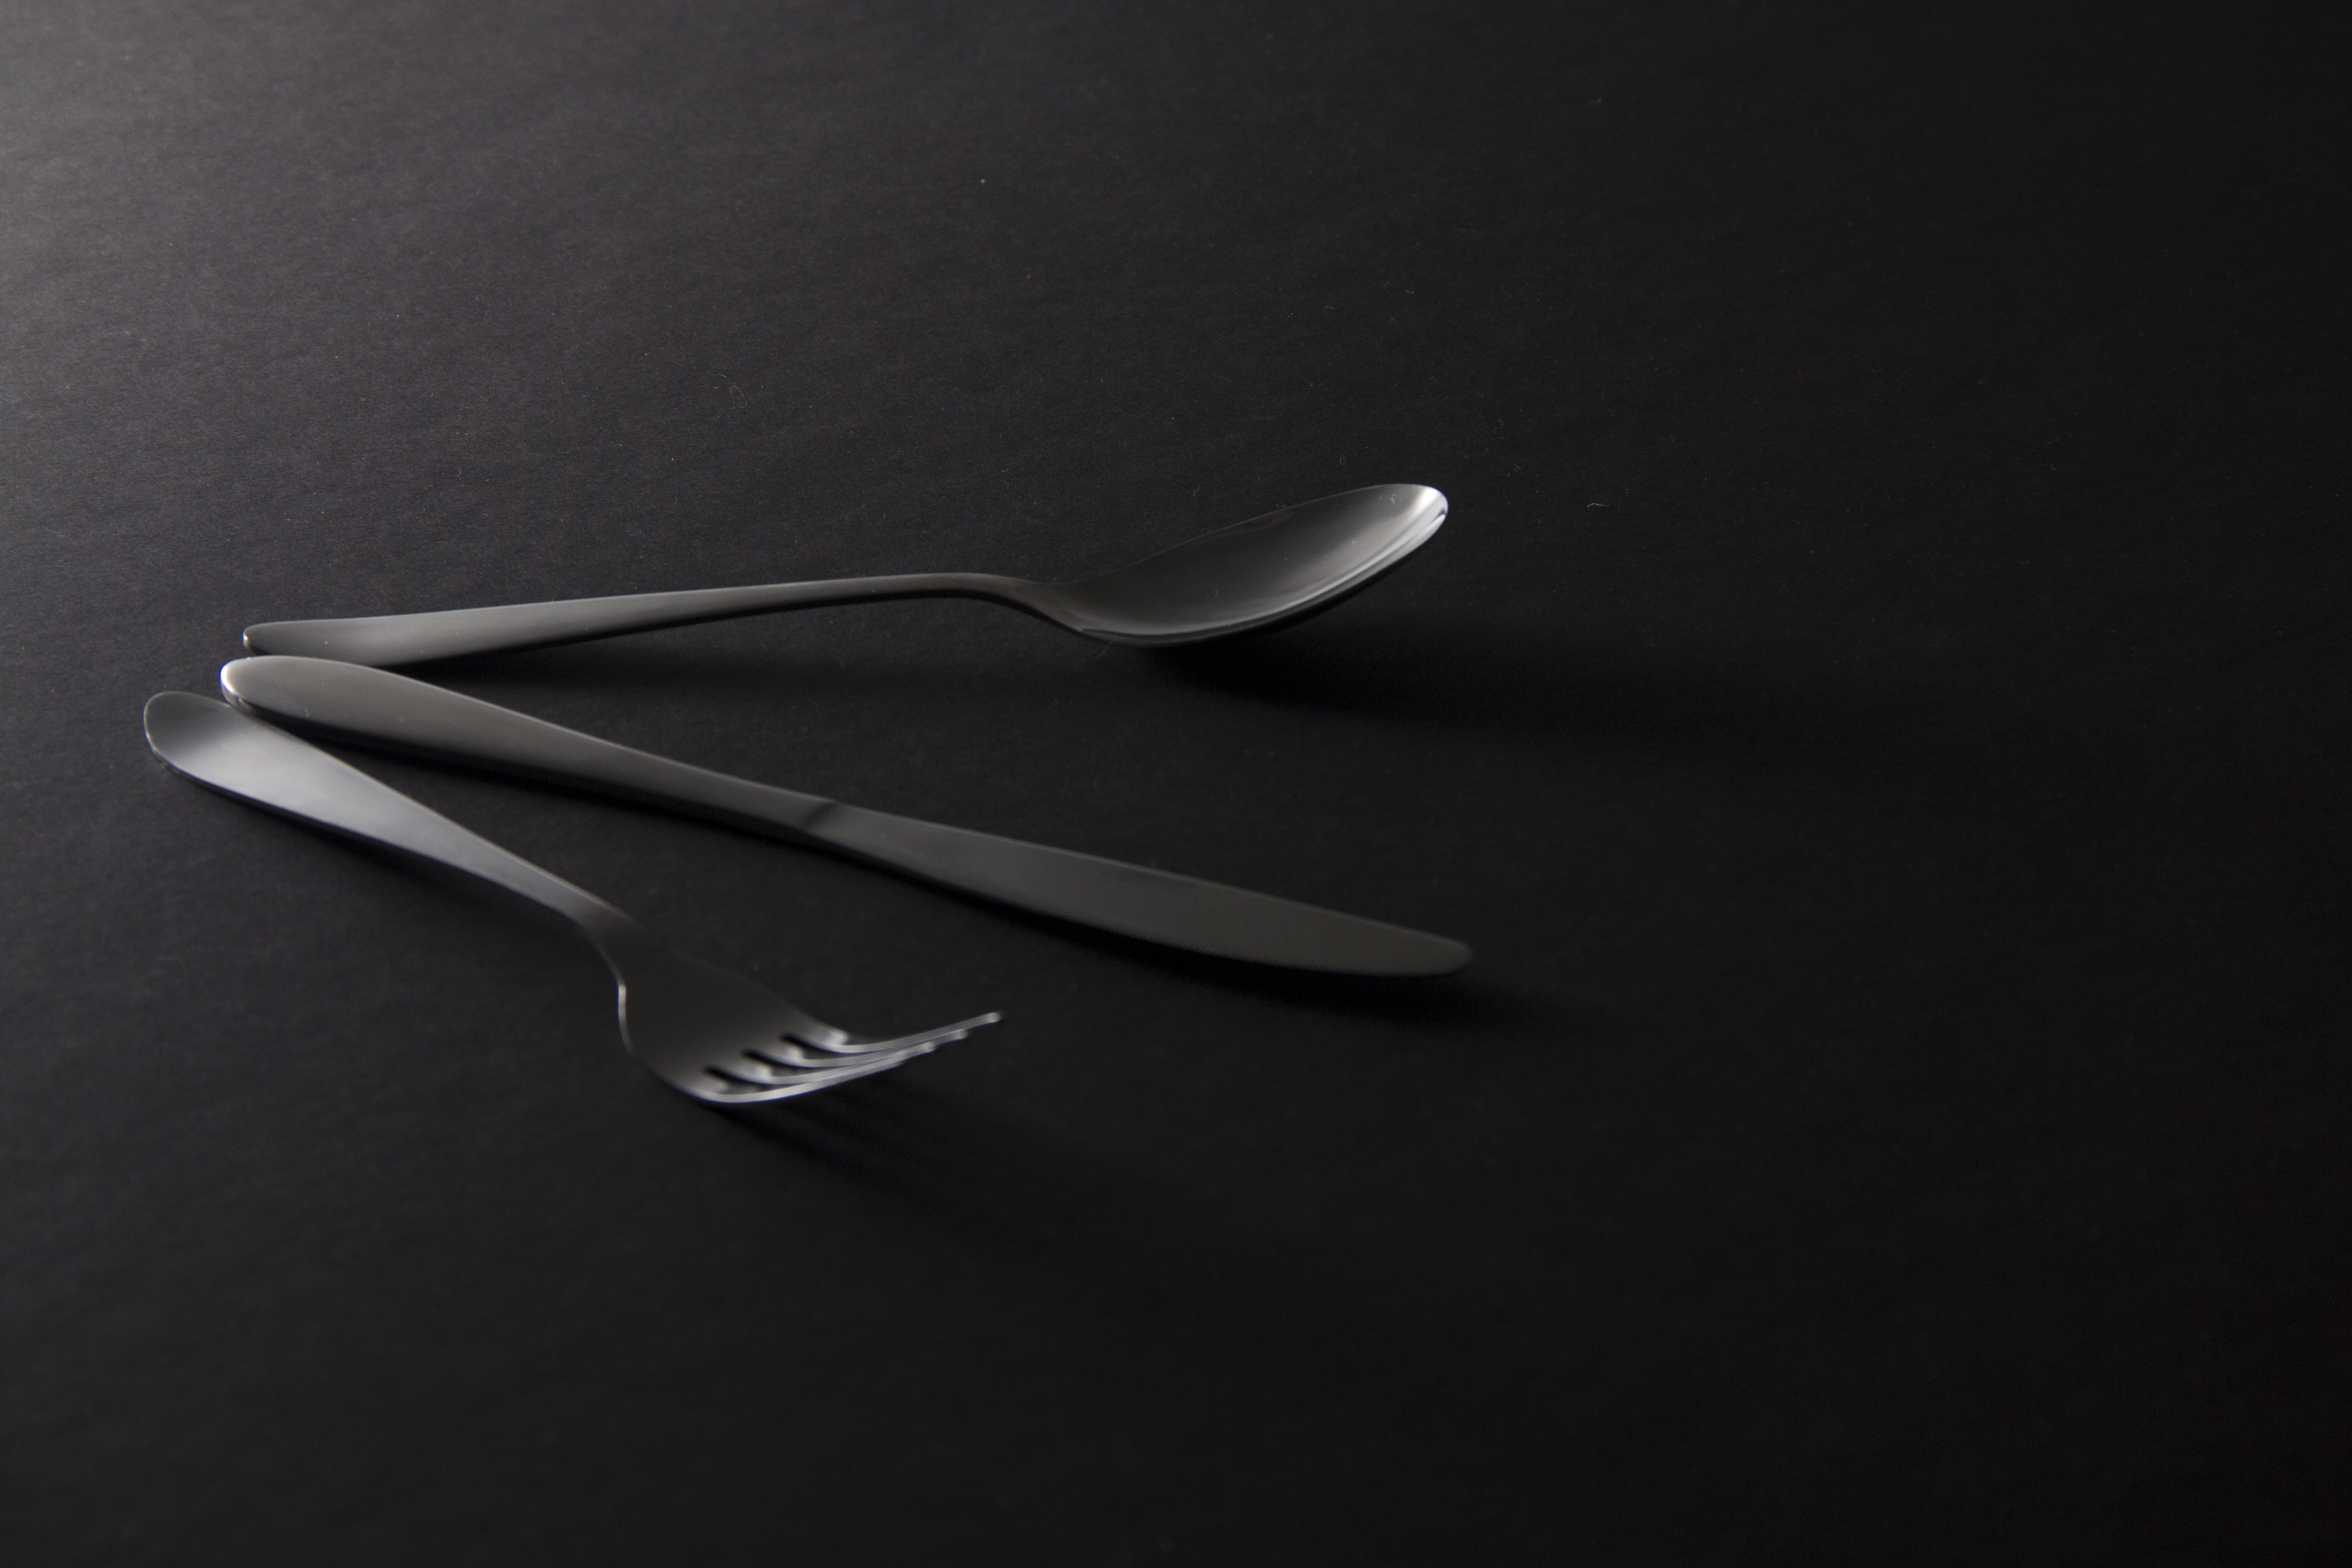
fork, cutlery, wing, lighting, tableware, spoon, knife, dishware